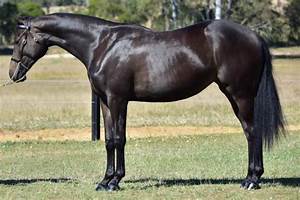
Label: horse